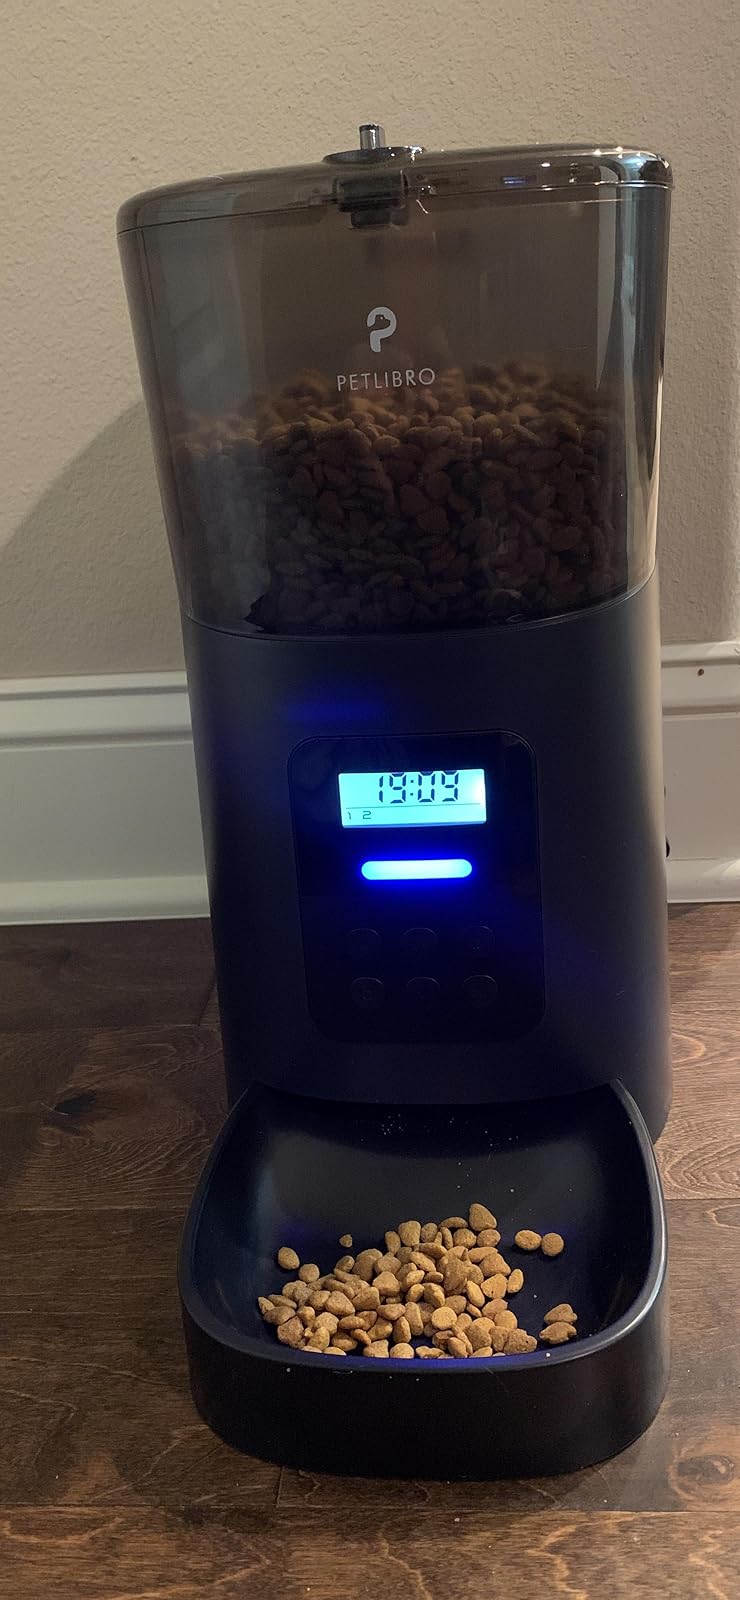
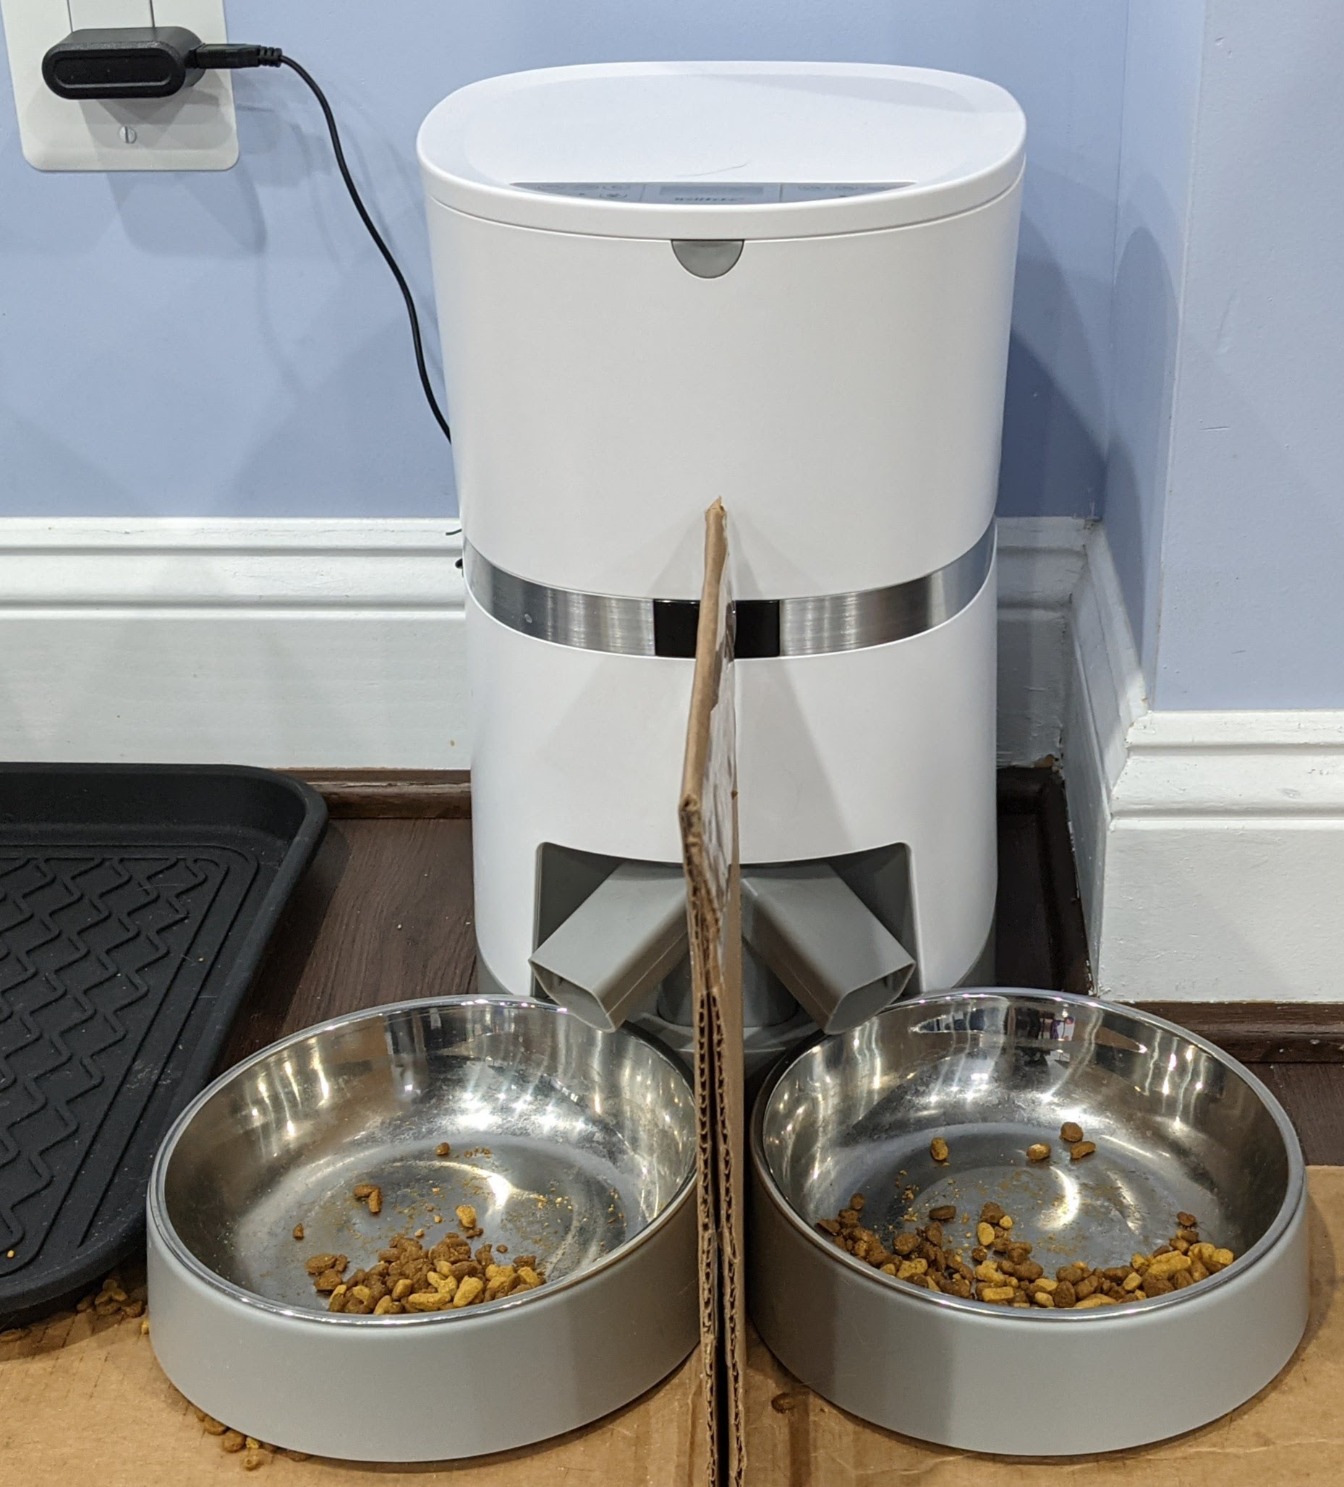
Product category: items_feeder
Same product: no